Dymoke

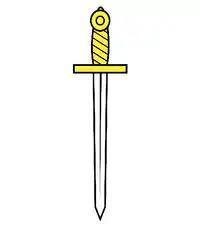
Badge of Dymoke: "A sword erect argent pommel and hilt or". The Latin canting motto of Dymoke is: "Pro Rege Dimico" ("I contend for the King")

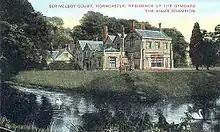
Scrivelsby Court, Horncastle, Lincolnshire, ancient seat of the Dymoke family

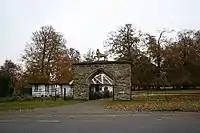
The "Lion Gateway", Scrivelsby Court, atop which stands one of the two crowned lions in the Dymoke armorials

The Dymoke family of the Manor of Scrivelsby in the parish of Horncastle in Lincolnshire holds the feudal hereditary office of King's Champion. The functions of the Champion are to ride into Westminster Hall at the (now defunct) coronation banquet and challenge all comers who might impugn the King's title.